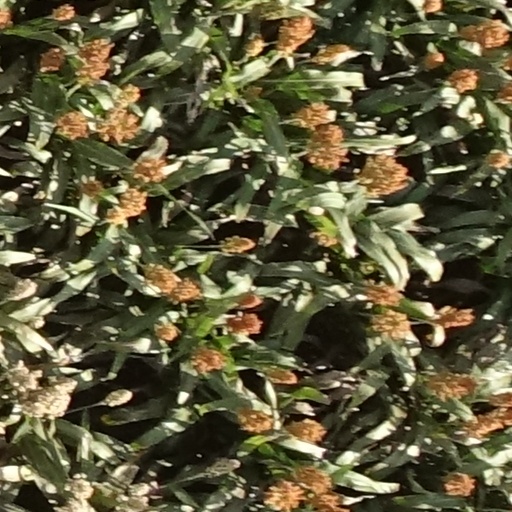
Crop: sorghum